Authorship of the Johannine works

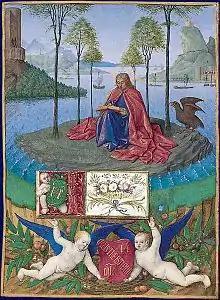
Saint John of Patmos, by Jean Fouquet

The author of the Book of Revelation identifies himself as "John". The book has been traditionally credited to John the Apostle. Reference to the apostle's authorship is found as early as Justin Martyr, in his "Dialogue with Trypho". Other early witnesses to this tradition are Papias, Irenaeus, Clement of Alexandria, Tertullian, Cyprian, and Hippolytus. This identification, however, was denied by other Fathers, including Dionysius of Alexandria, Eusebius of Caesarea, Cyril of Jerusalem, Gregory Nazianzen, and John Chrysostom. The Apocryphon of John, a Gnostic work, claims John as both the author of itself and Revelation.